Innocence + Experience Tour

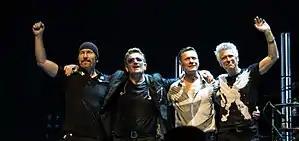
U2 takes a curtain call during a performance in Glasgow on 7 November 2015

Among the set's signature lighting fixtures were "caged tubes", which were meant to resemble fluorescent lights found in underpasses or public bathrooms. Williams originally wanted to use actual fluorescent lights, but was convinced otherwise due to the risks of radio frequency (RF) interference that they posed. Instead, white LED facsimiles were used, with each one having only one circuit and one color. The tubes were left on continuously for the first half hour of the show to help define the punk club setting. Later when the video cage was lowered, additional tubes along the walkway were illuminated to create an intimidating underpass. Towards the end of the show, the tubes appeared in both horizontal and vertical orientations, creating crosses from certain perspectives in the venue.